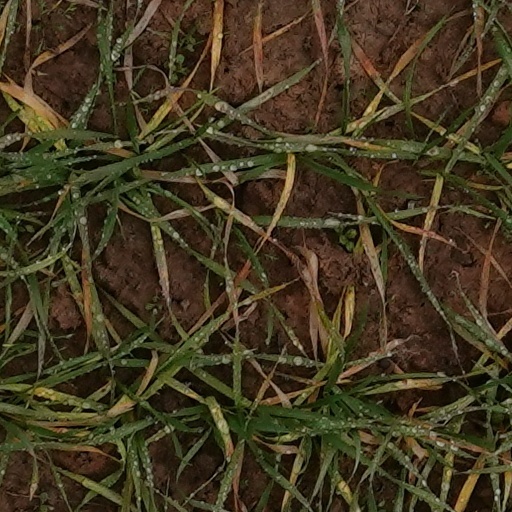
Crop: wheat